Pervomaisky (cinema)

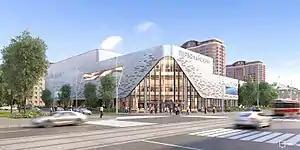
Reconstruction project of 2017

Pervomaisky is a movie theater in the east of Moscow (Pervomayskaya street, house 93/20). It was built in 1969 as a "standard project". It has been under reconstruction since 2017.